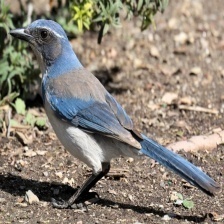
Species: CHARA DE COLLAR
Scientific name: CYANOLYCA ARMILLATA